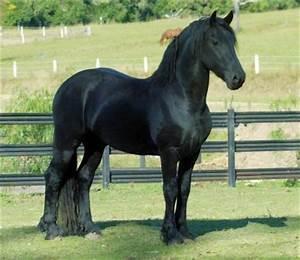
horse